Answer in natural language. Considering the relative positions, where is gray lshaped countertop with respect to low brown storage unit? Choose between the following options: above or below
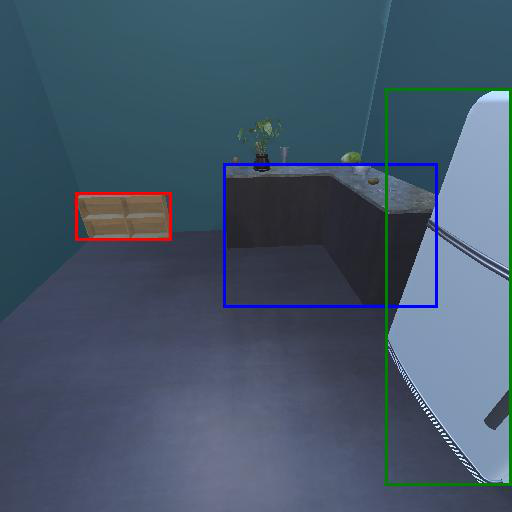
<answer>above</answer>